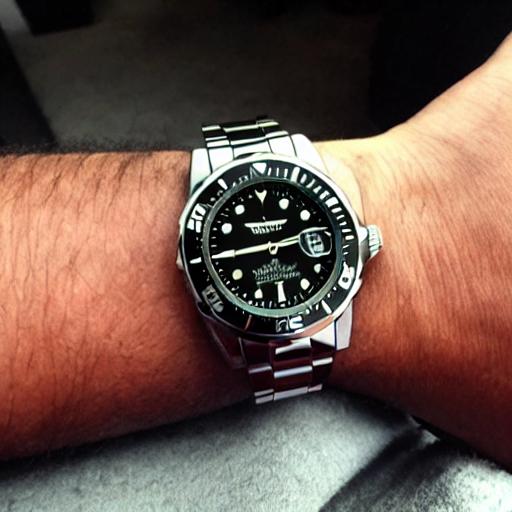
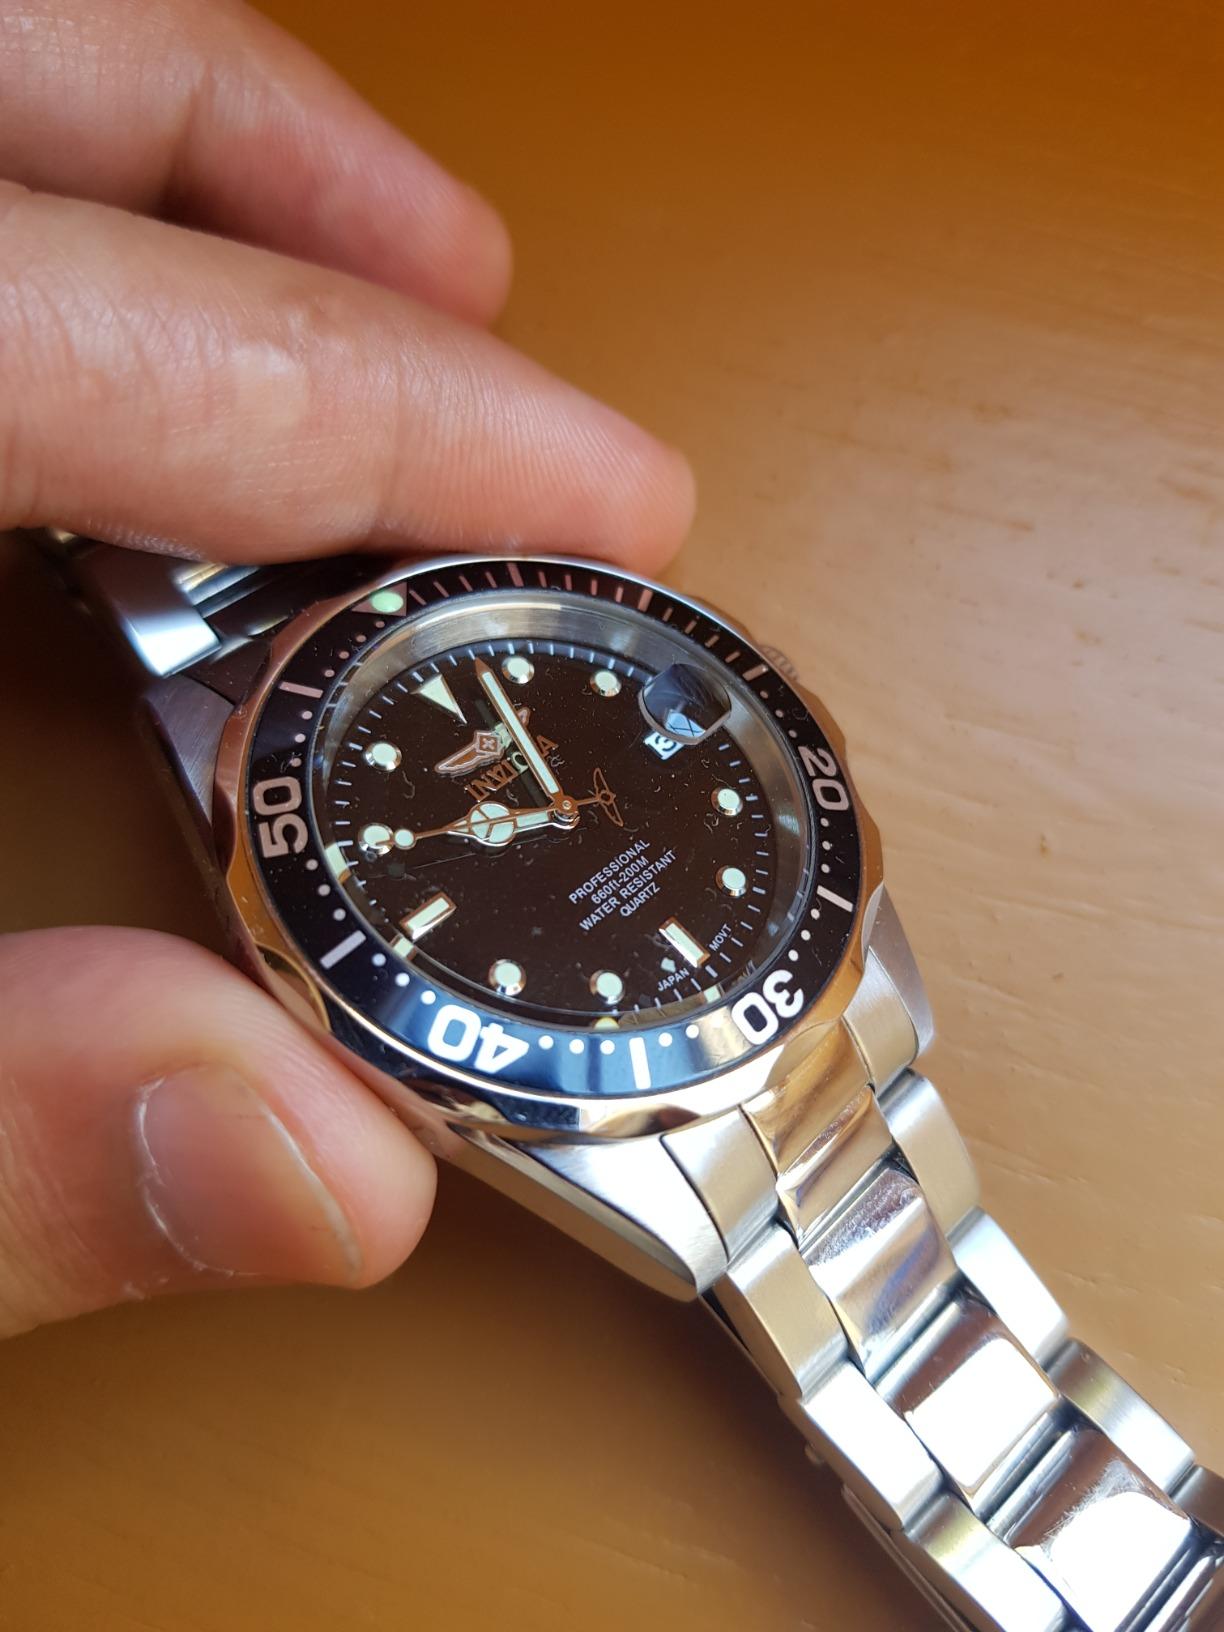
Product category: accessories_watch
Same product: no